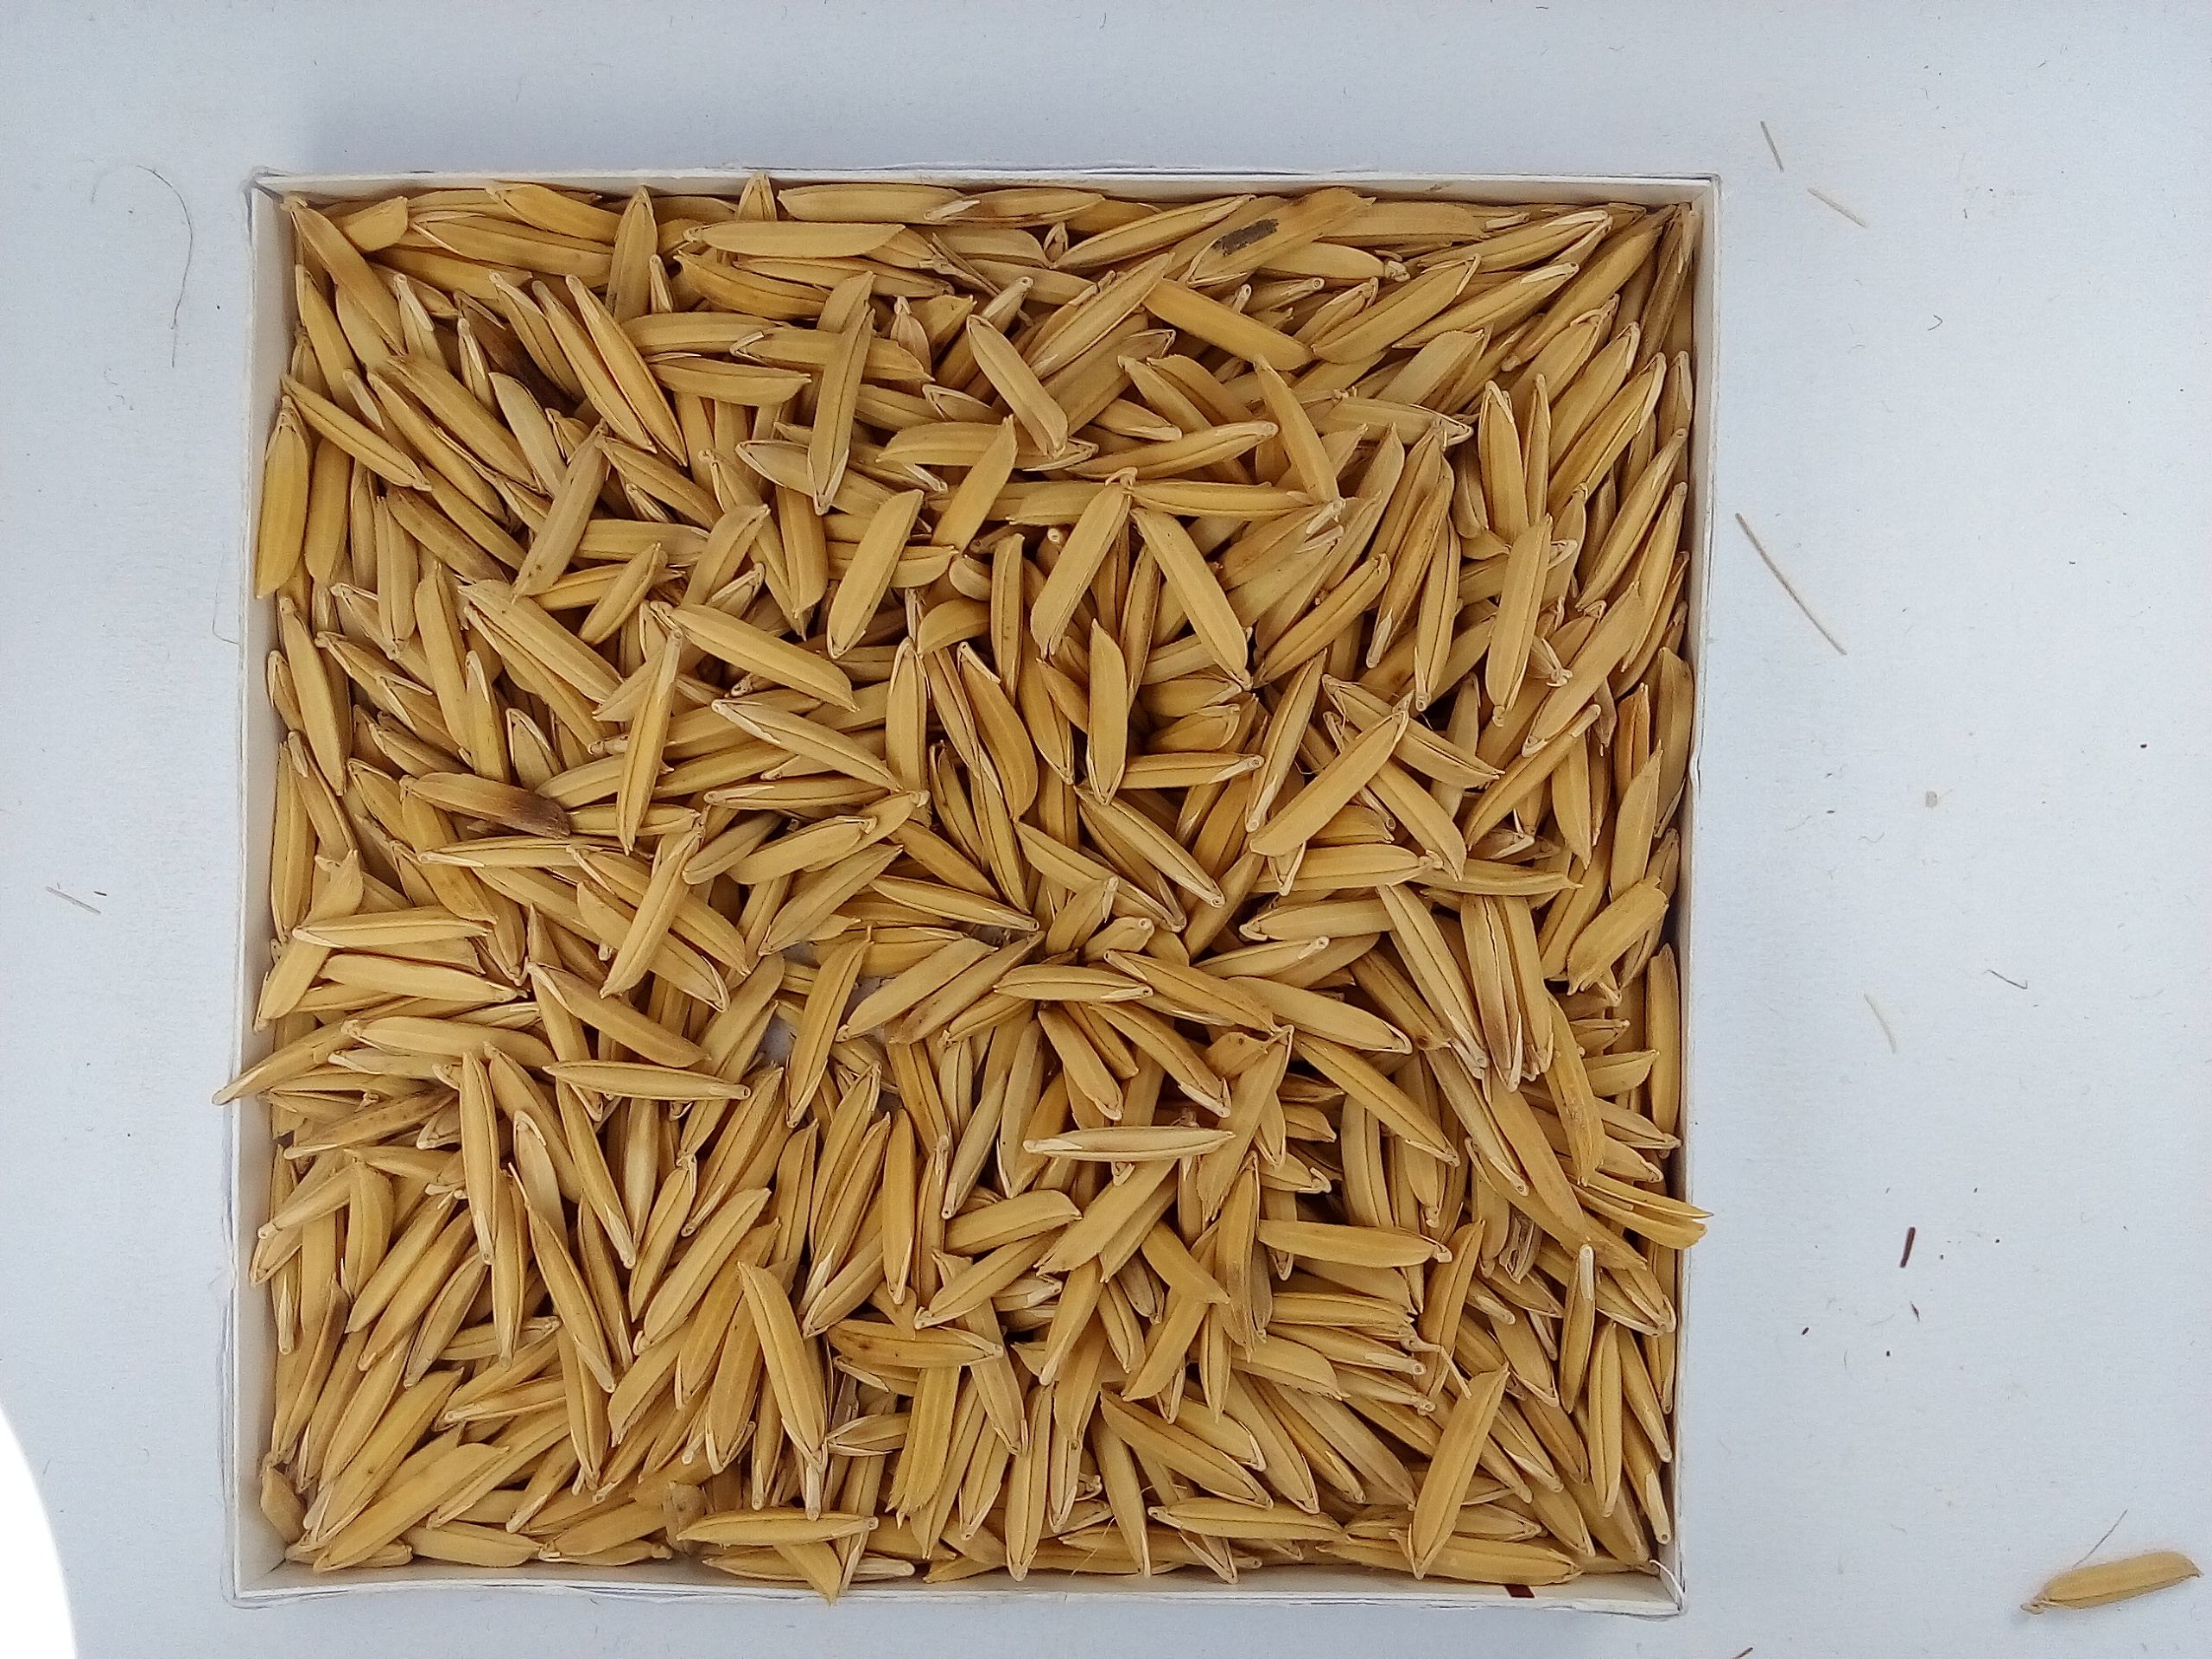
Rice seed variety: Unknown